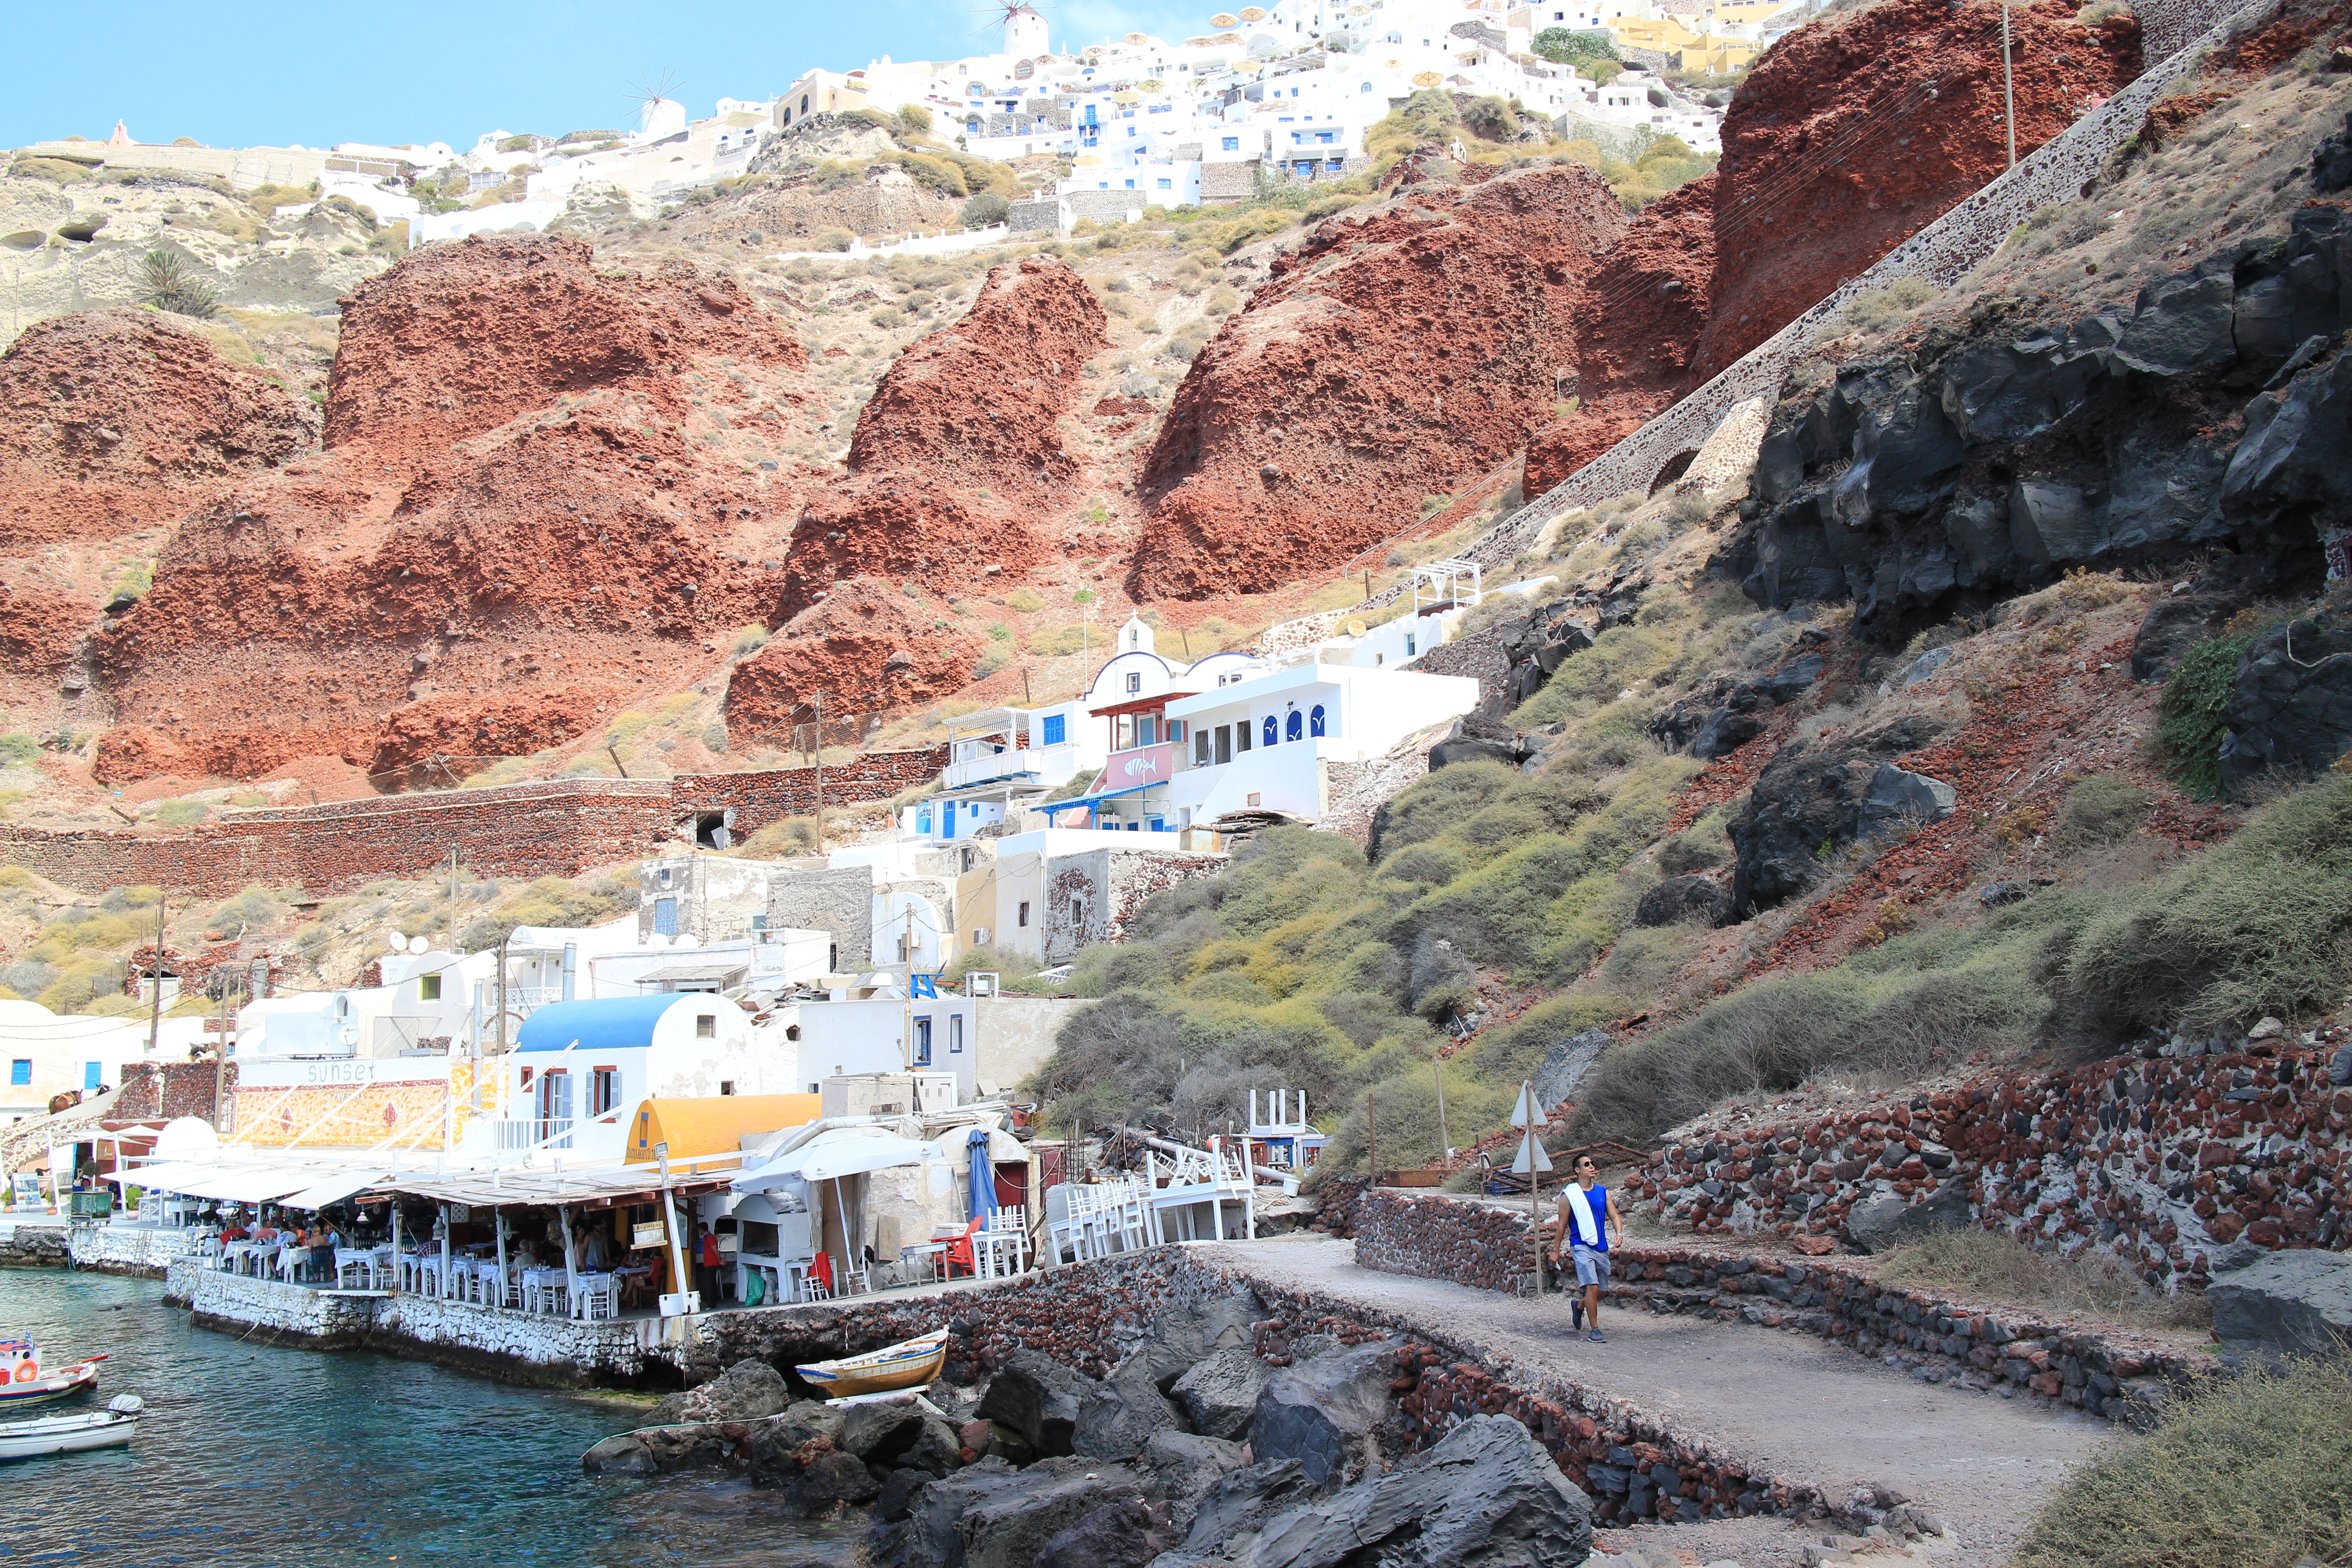
nature, town, river, summer, village, cliff, seaside, red, volcano, terrain, waterway, rocks, outdoors, geology, holidays, volcanic, wadi, rocky mountains, landform, mountians, geological phenomenon